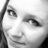
Emotion: happy